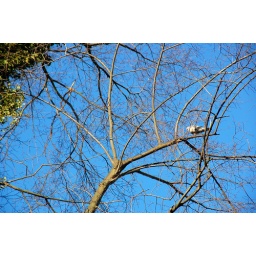
bird in tree